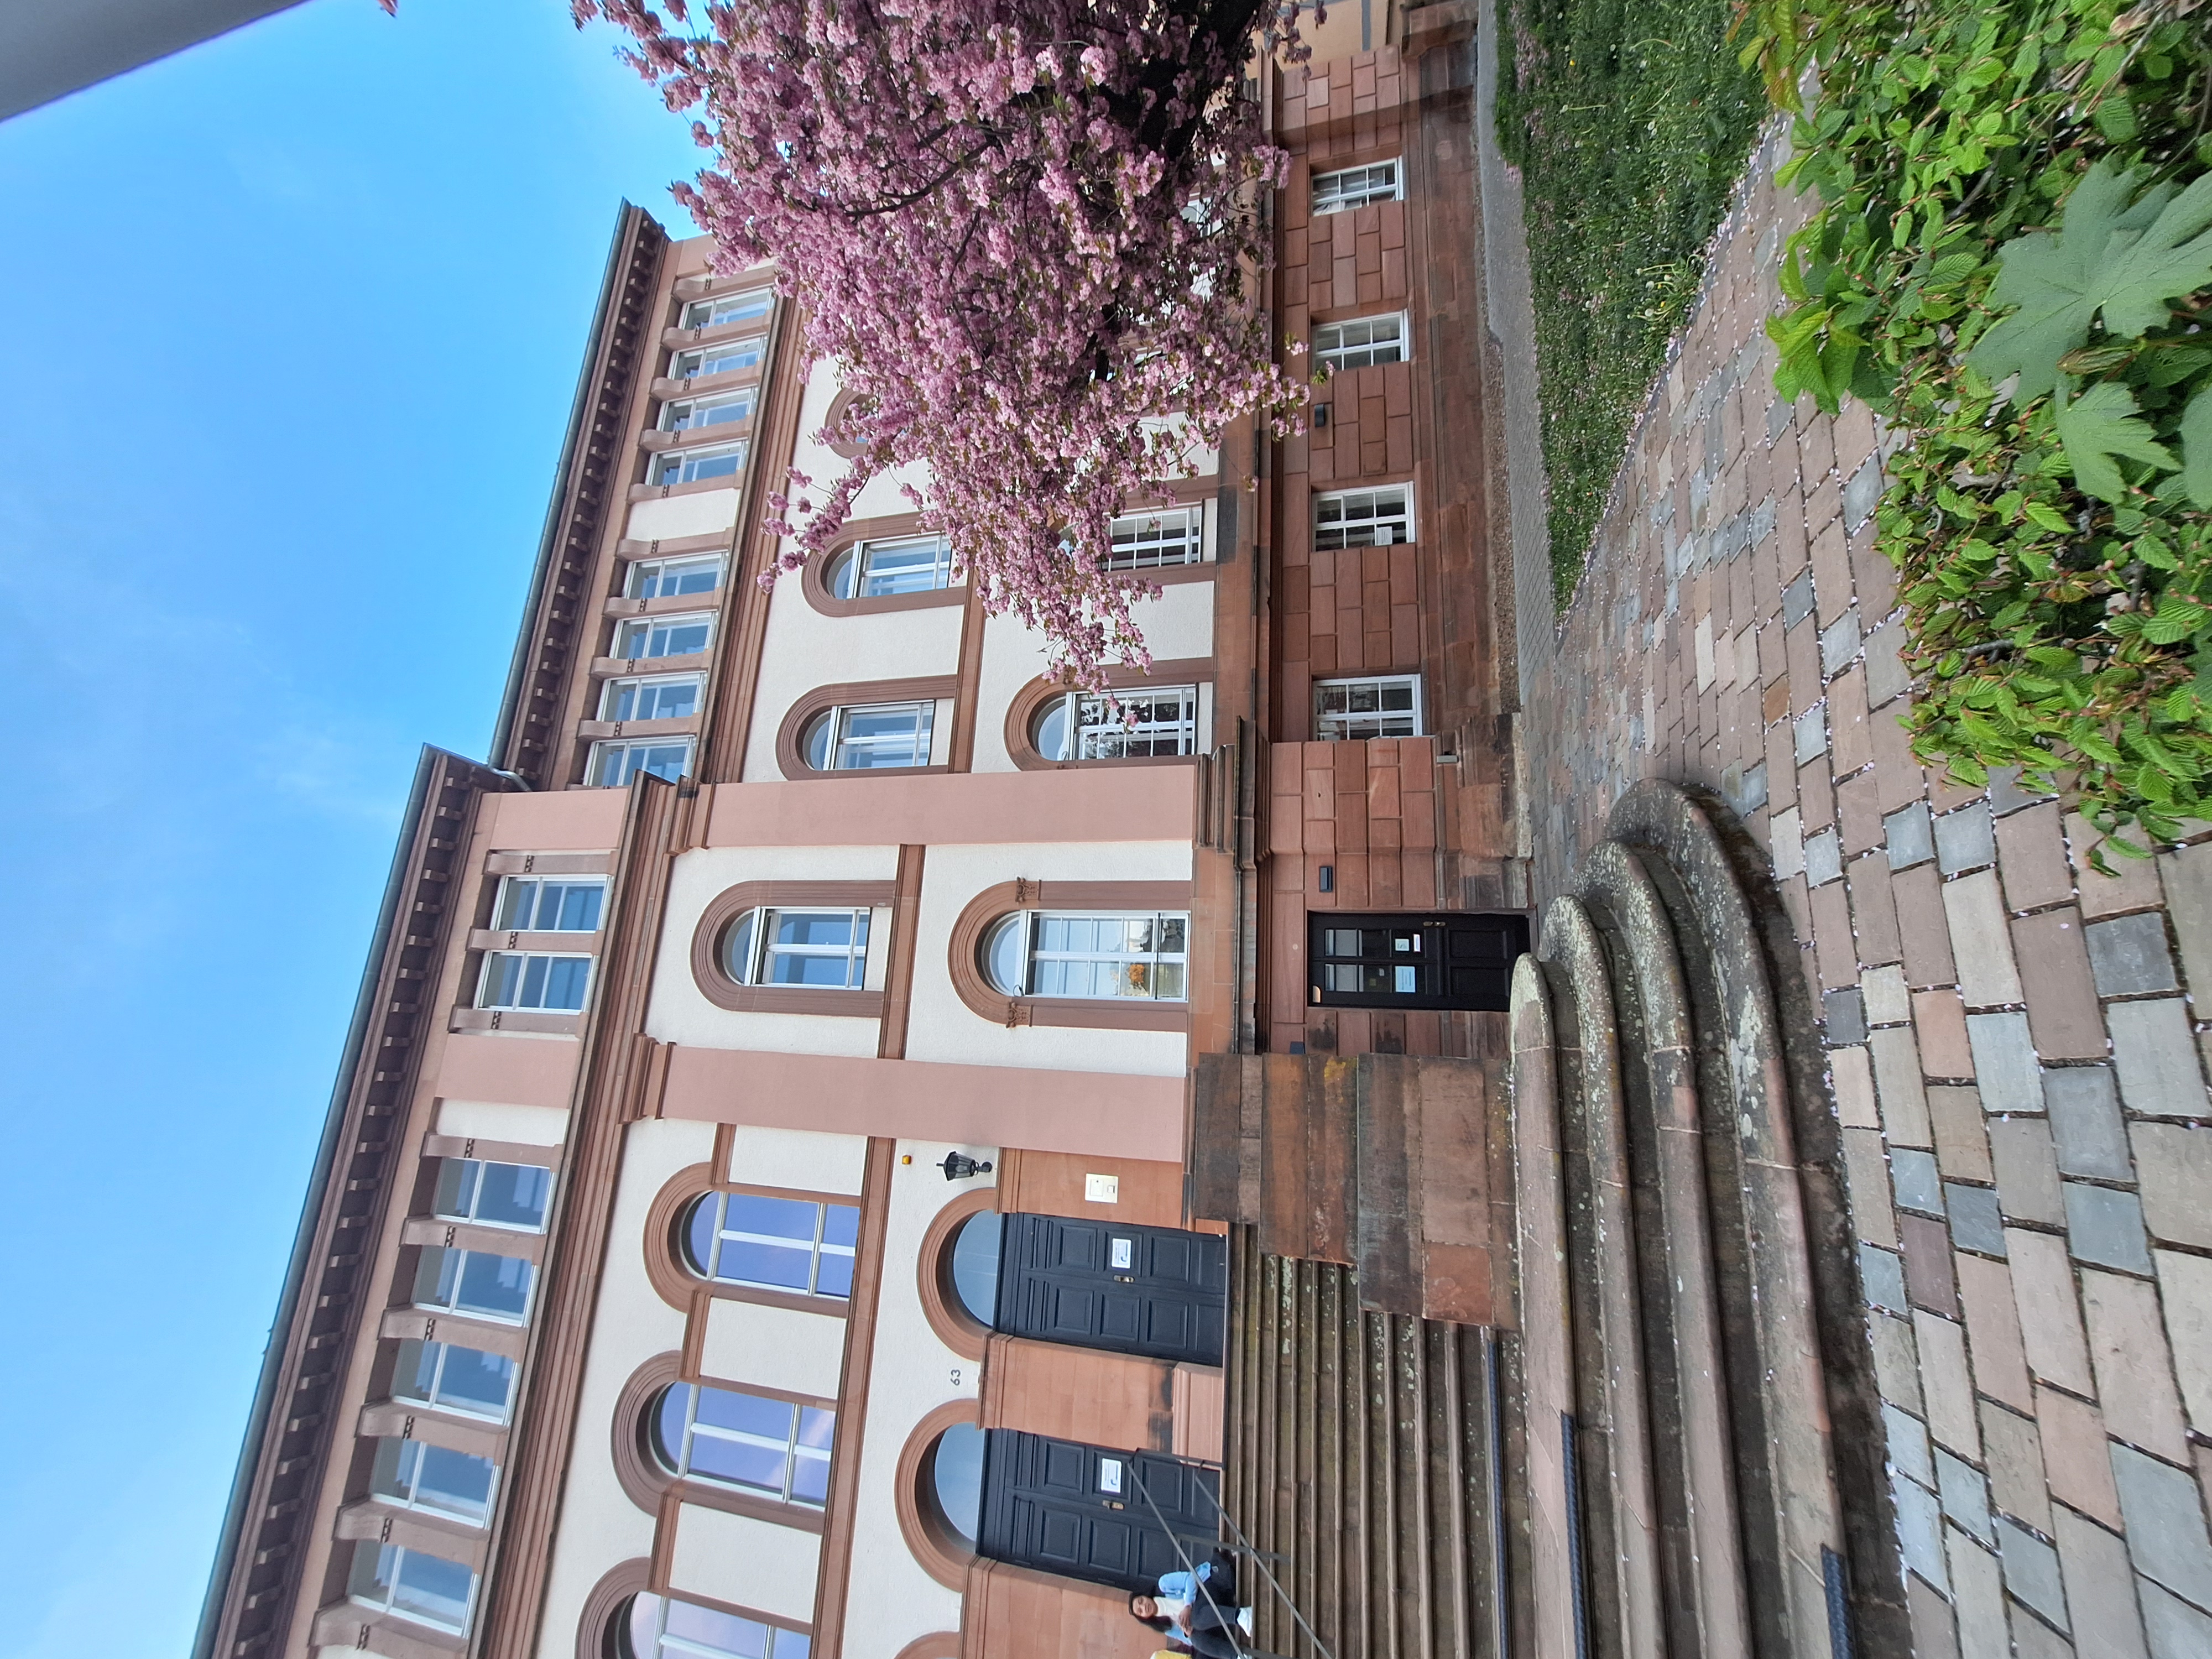
Building: Ketzerbach 63